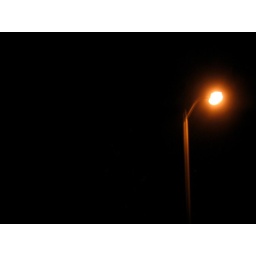
A street lamp stands alone lighting the dark street of Quaker Lane, in Farmingdale. with edit.